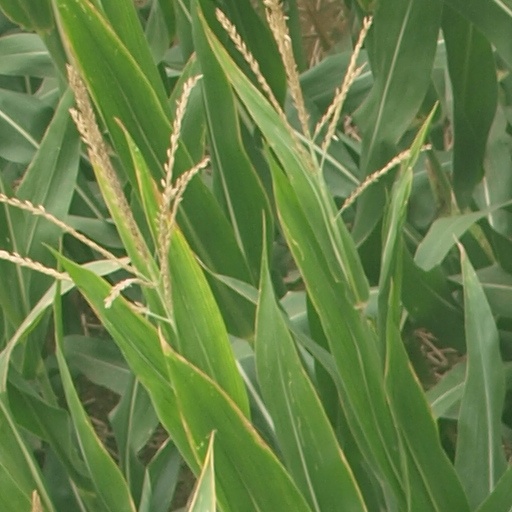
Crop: maize; corn